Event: Nepal Earthquake
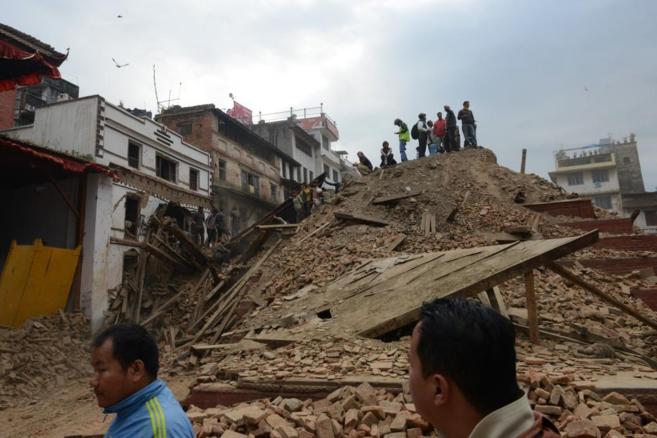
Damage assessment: damage